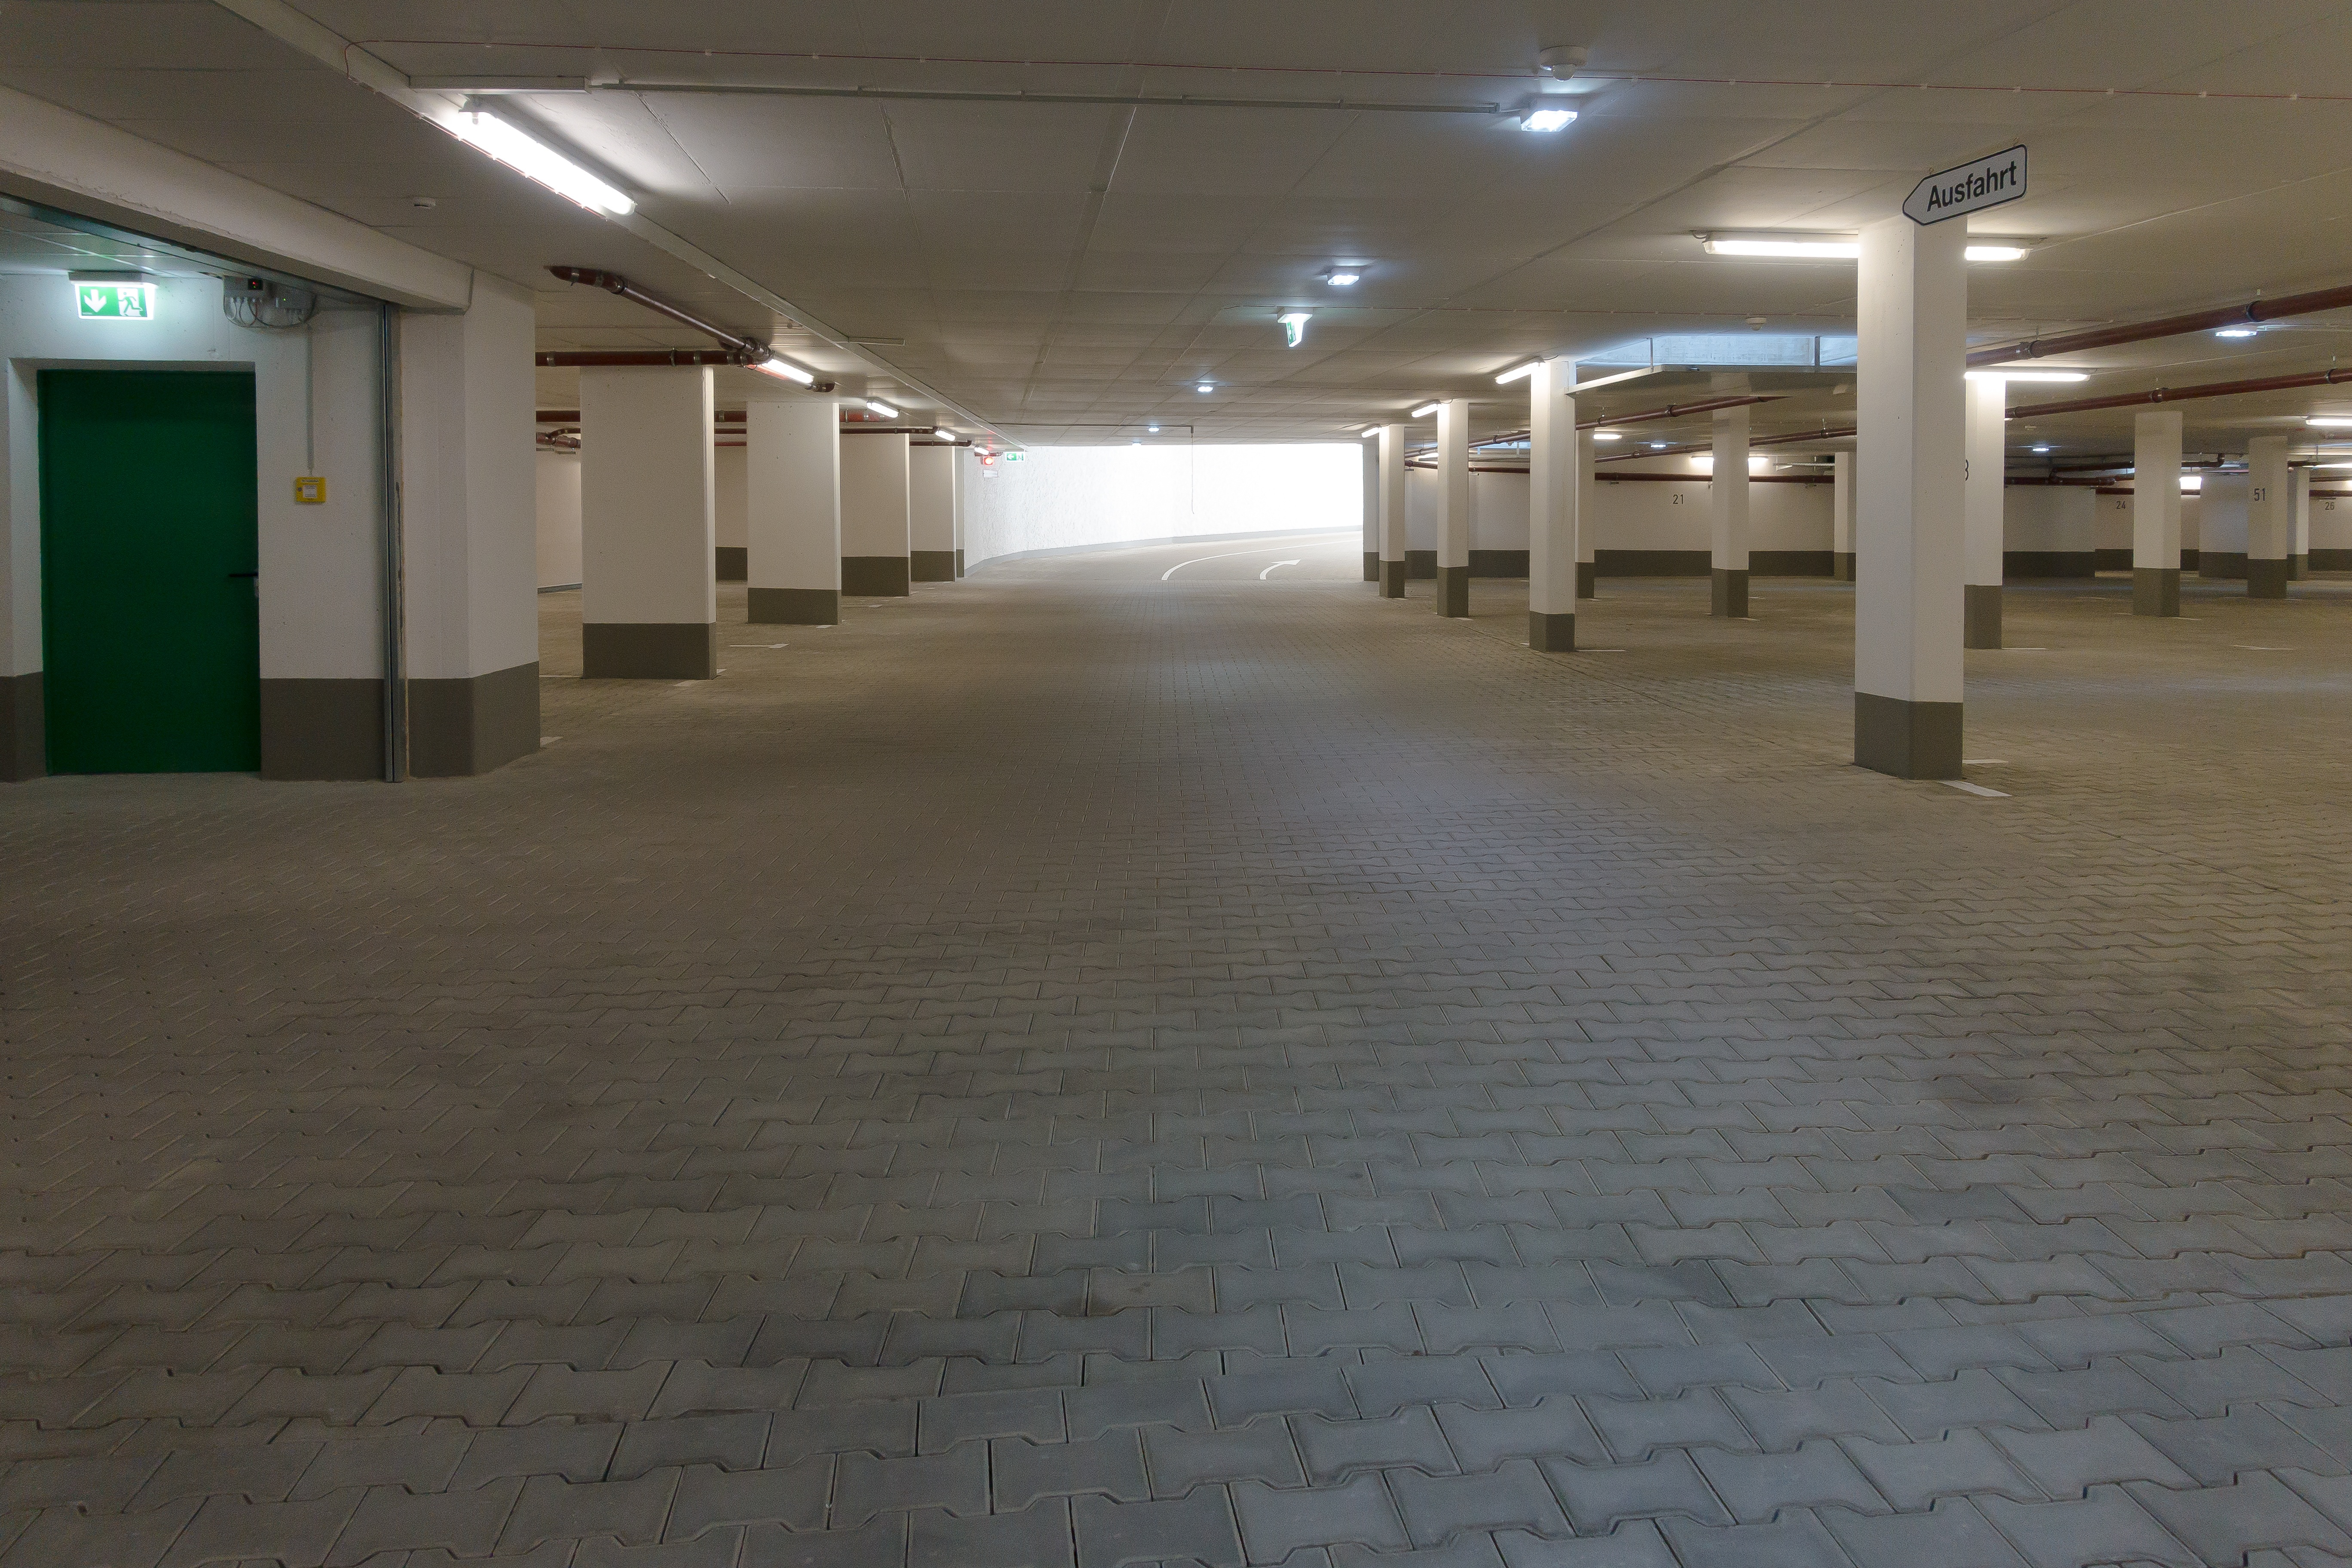
ground, floor, parking, subway, pattern, exit, empty, parking lot, concrete, grey, cement, columnar, trist, flooring, underground car park, neon tube